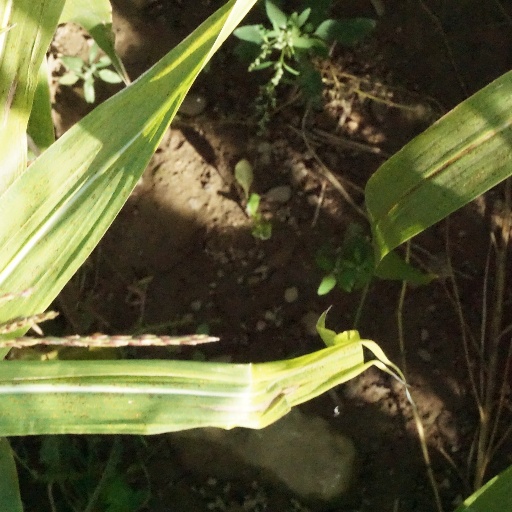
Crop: maize; corn